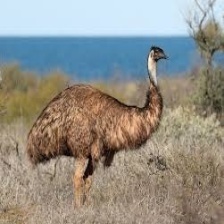
Species: EMU
Scientific name: DROMAIUS NOVAEHOLLANDIAE